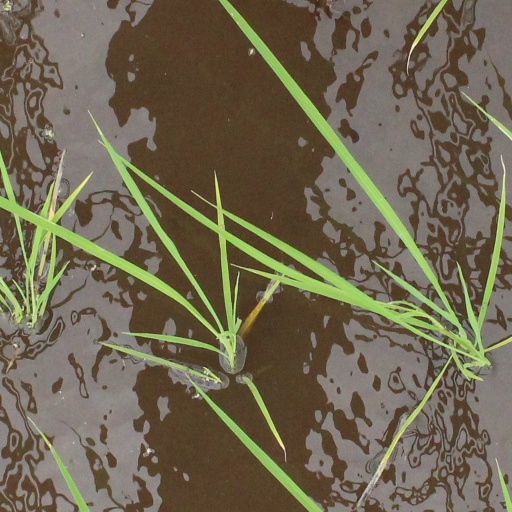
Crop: rice